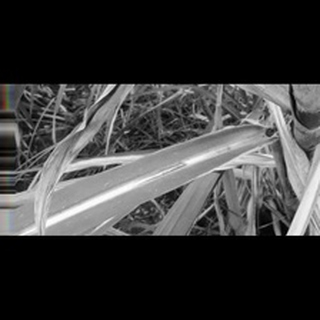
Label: sugarcane_red_rot